John Rhys Plumlee

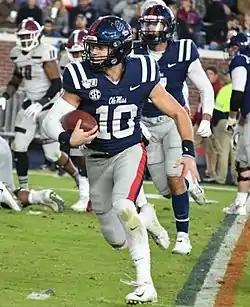
Plumlee with the Ole Miss Rebels in 2019

John Rhys Plumlee (born January 2, 2001) is an American professional football utility player, having been designated as both a quarterback and wide receiver for the Seattle Seahawks of the National Football League (NFL). He played college football for the Ole Miss Rebels and UCF Knights as well as playing center fielder for both of their college baseball teams.